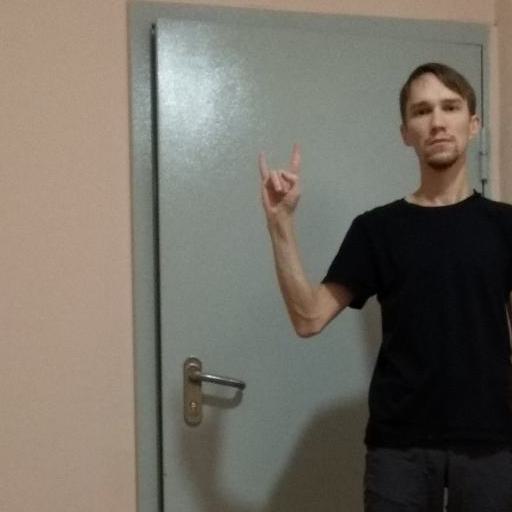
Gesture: rock